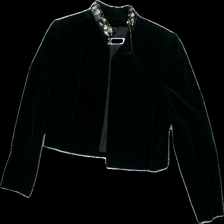
View: front
Type: Blazer
Category: Ladies
Brand: Balmain
Colors: Black
Material: 100% Cotton
Pattern: Metallic
Cut: Cropped
Season: All
Trend: 80s
Price range: 250-400
Recommended usage: Reuse
Description: Black velvet cropped blazer with sequence and beaded details